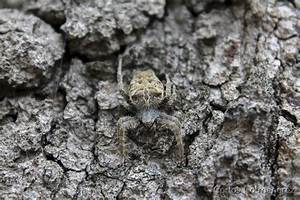
Label: ragno